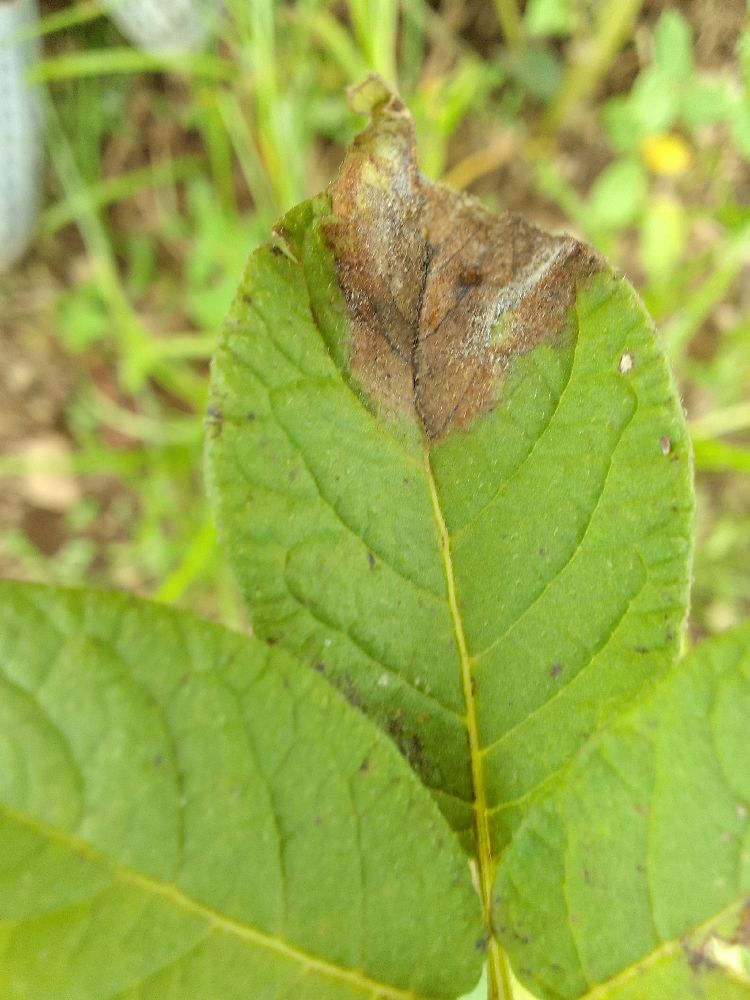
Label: Late blight